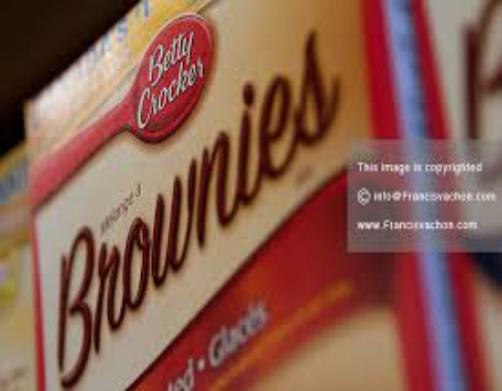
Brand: Betty Crocker
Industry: Clothes